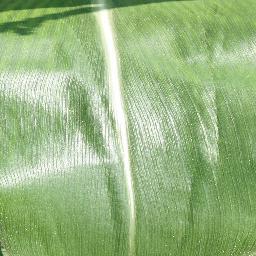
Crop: corn
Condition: (maize)_healthy